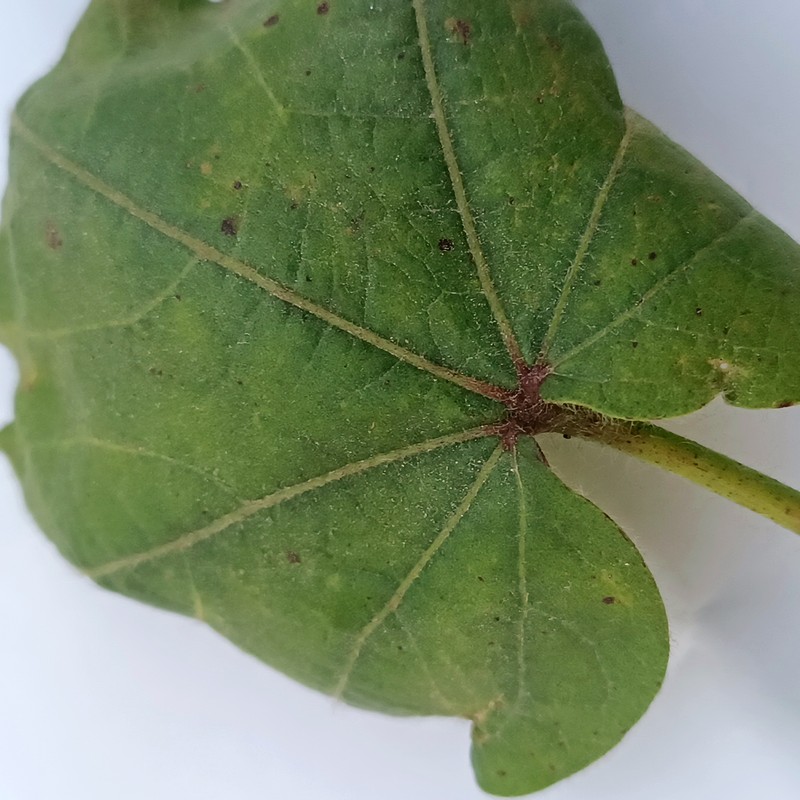
Label: Curl Virus